Allison Strong

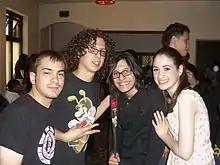
Strong, at right, with fellow students at the 2008 Union City Multi-Arts Festival at the Park Performing Arts Center

Her first lead role was at age 12 as Dorothy Gale in her school's production of "The Wizard of Oz". The same year she appeared in the Metropolitan Opera's "Carmen".